Shuttle America

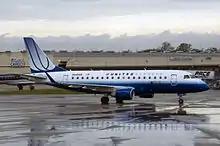
United Express Embraer E170 operated by Shuttle America

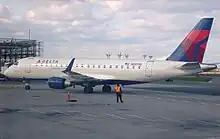
Delta Connection Embraer E175 operated by Shuttle America

Although Shuttle America was never involved in a fatal accident, it has been involved in several mishaps, notably: